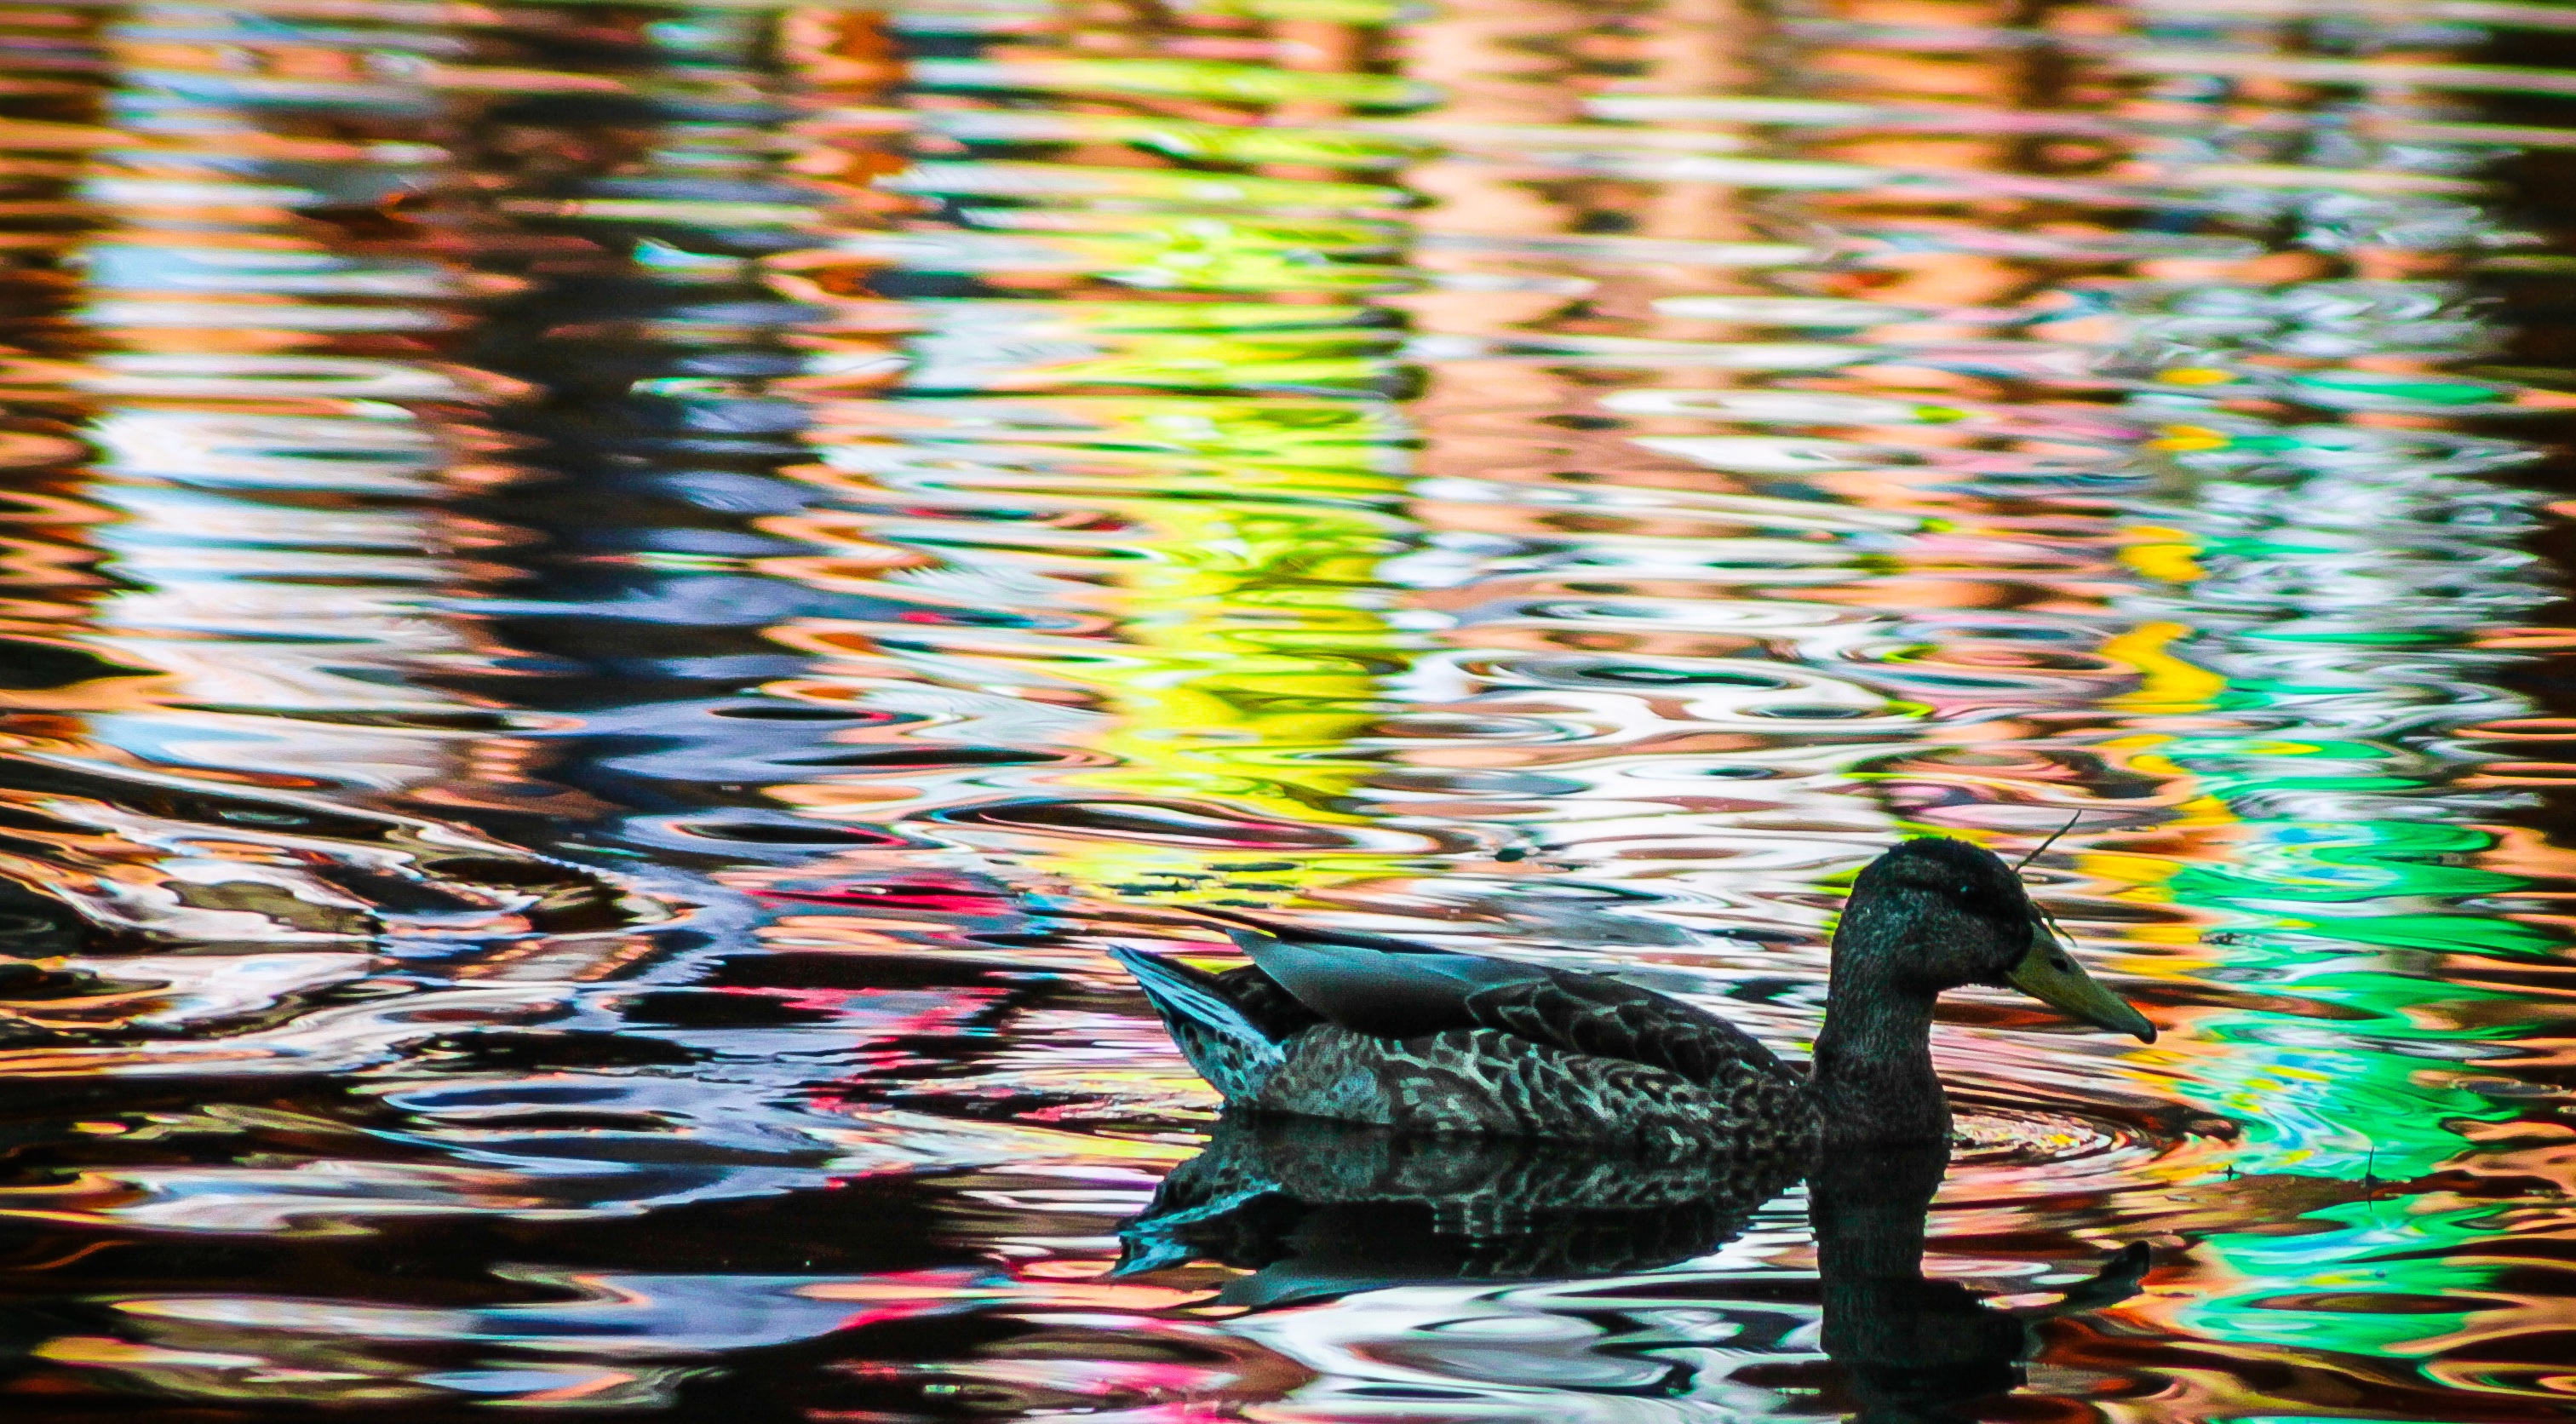
landscape, water, nature, forest, bird, texture, leaf, lake, animal, female, portrait, green, reflection, beak, color, bay, lakeside, close up, birds, art, colors, duck, animals, mood, water bird, mallards, chevron, water surface, mallard duck, wild ducks, forest lake, mad rf le, llatportr, water bird hunting, mirror surface